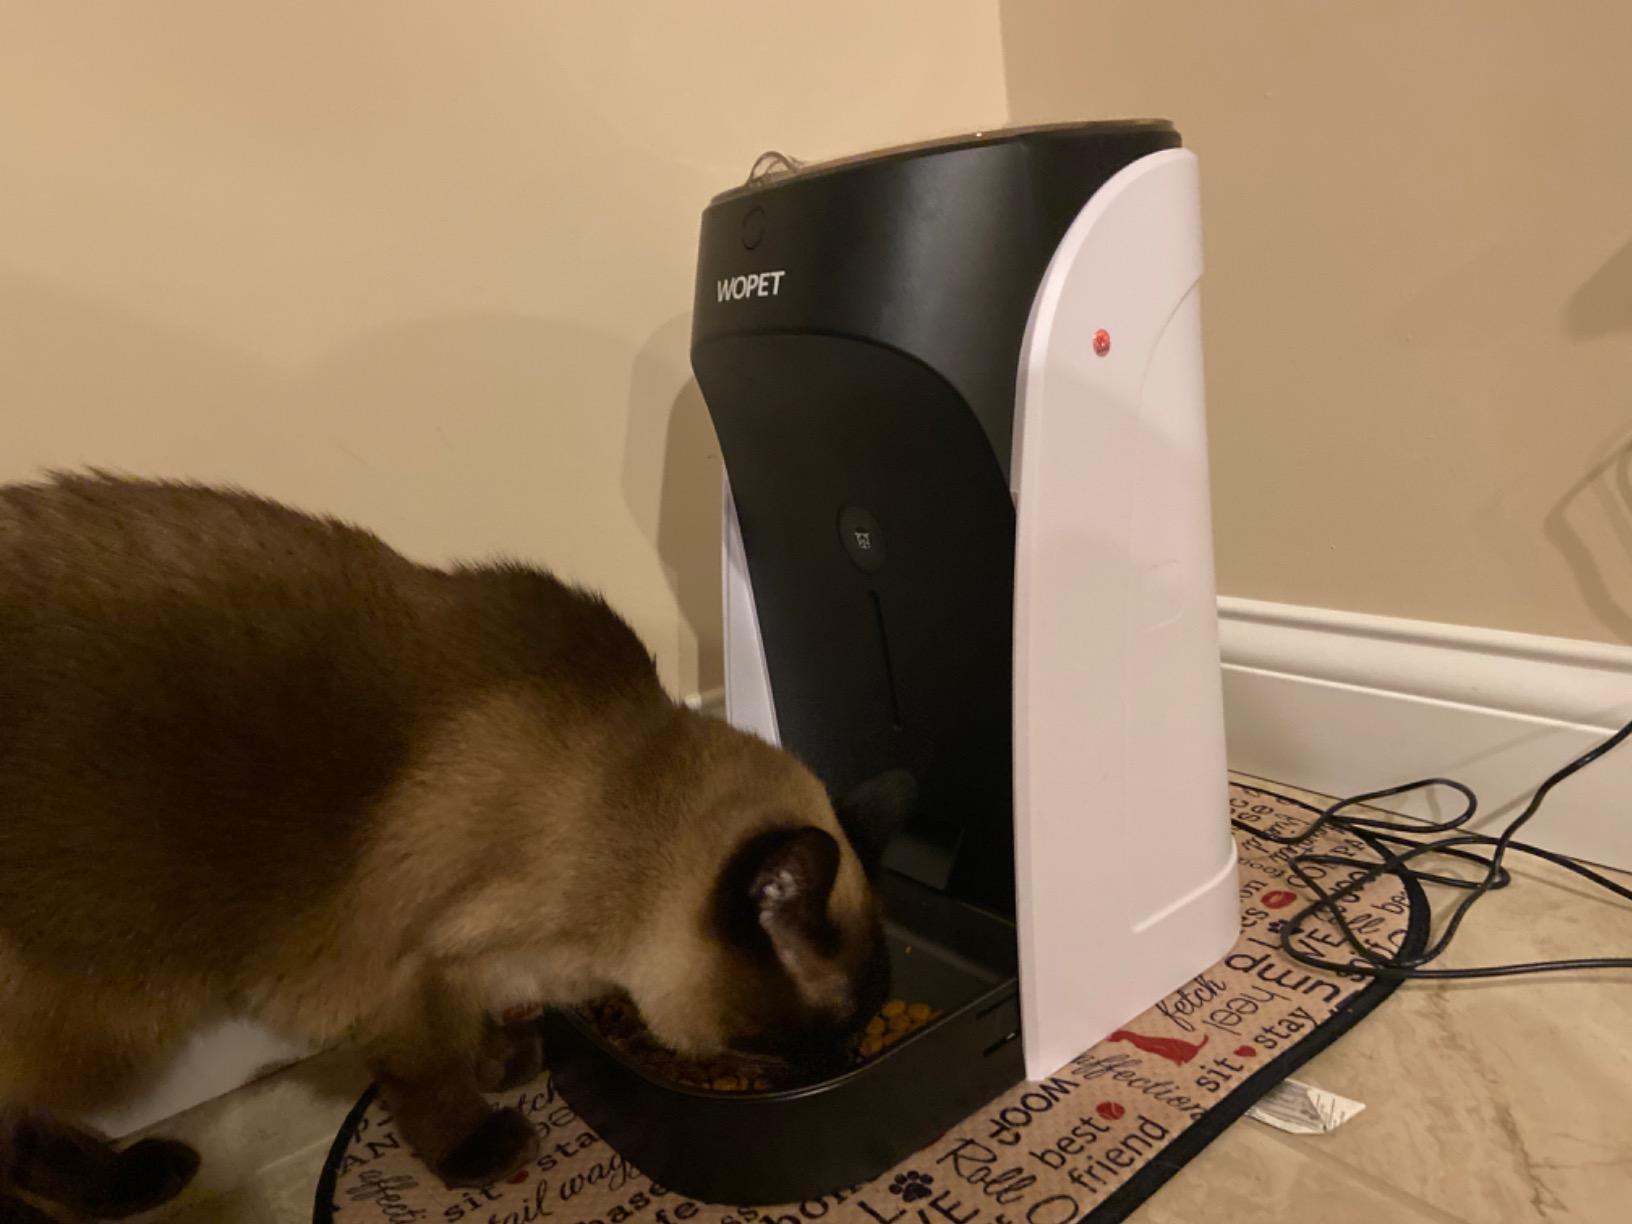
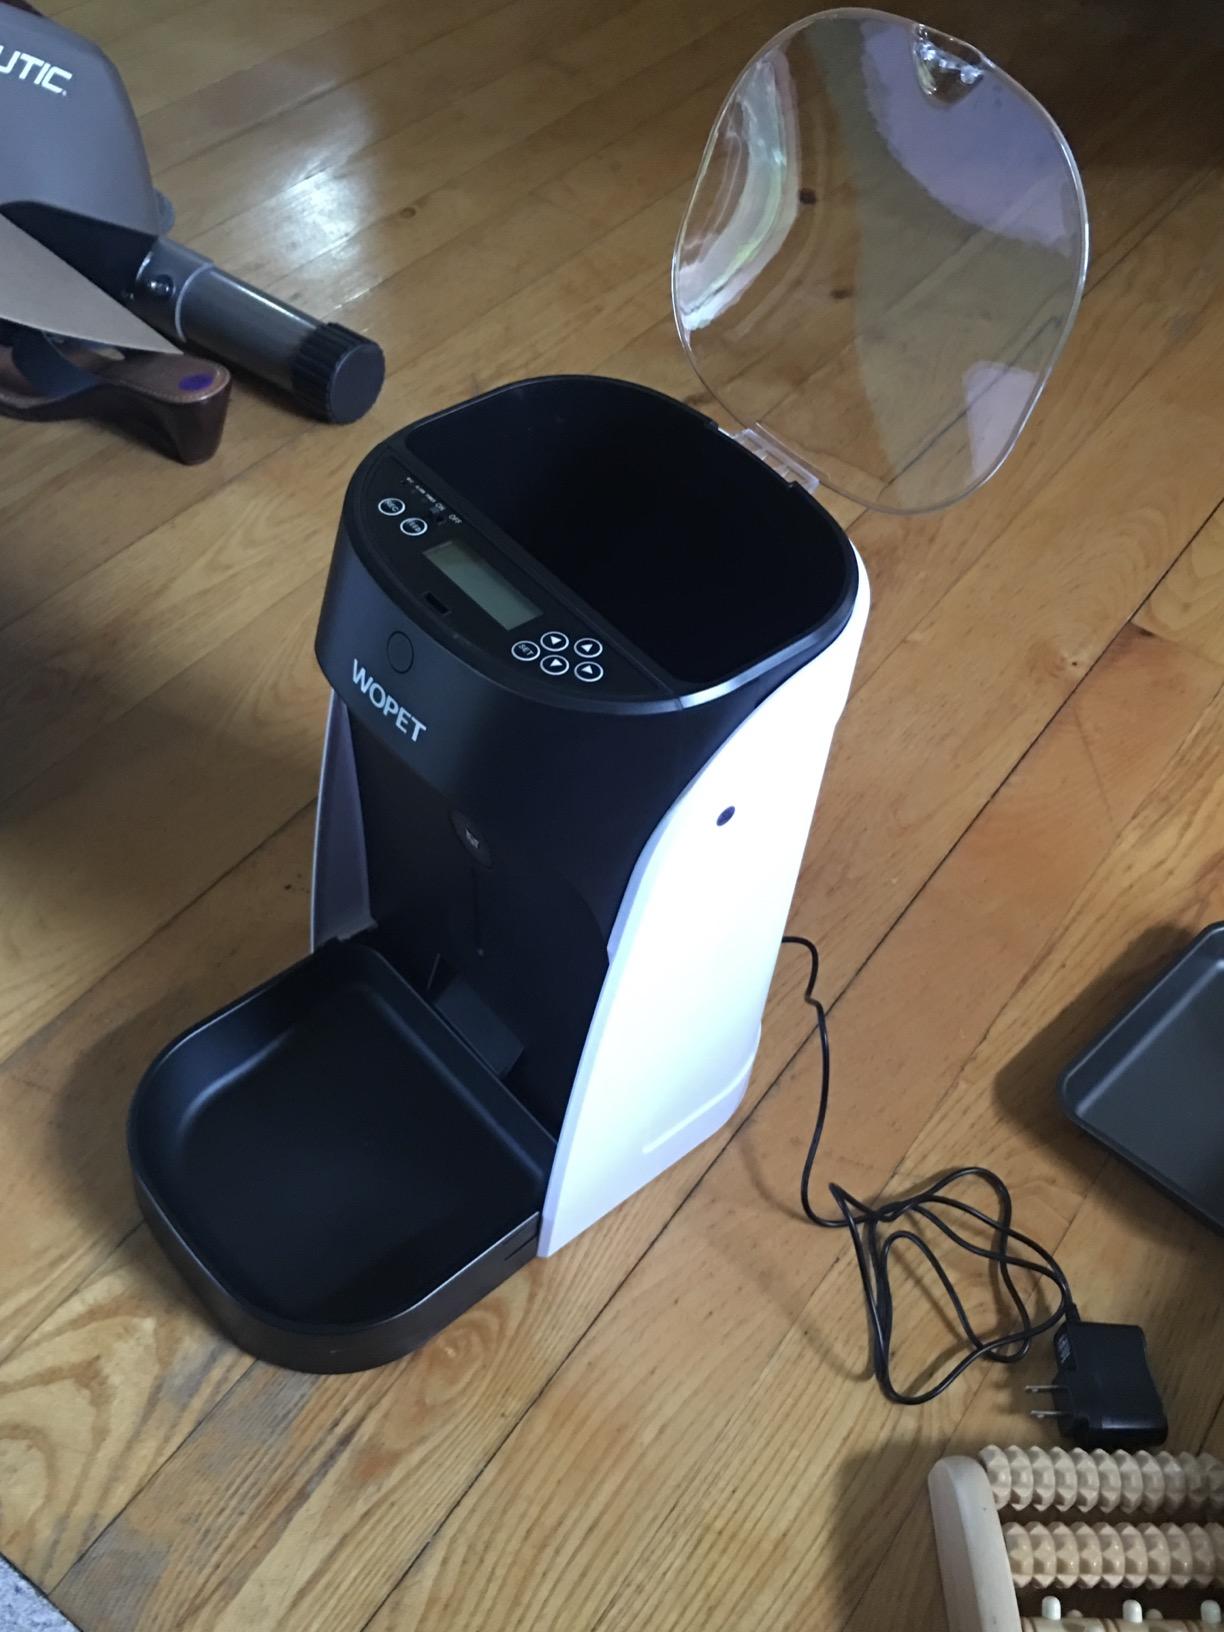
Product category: items_feeder
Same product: yes